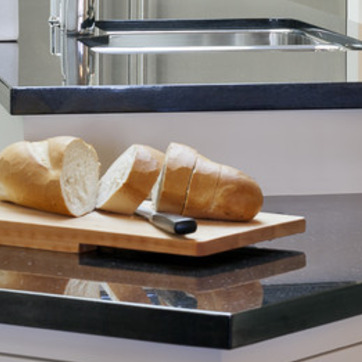
Material: food